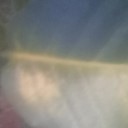
Label: Leaf_rust